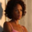
Label: woman